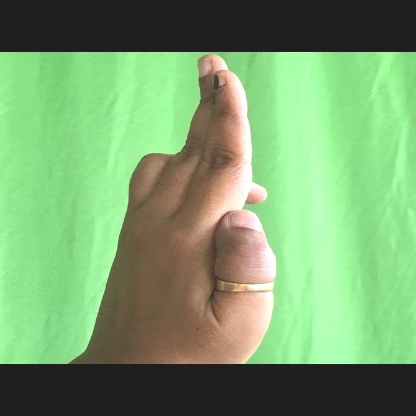
Mudra: Ardhapathaka